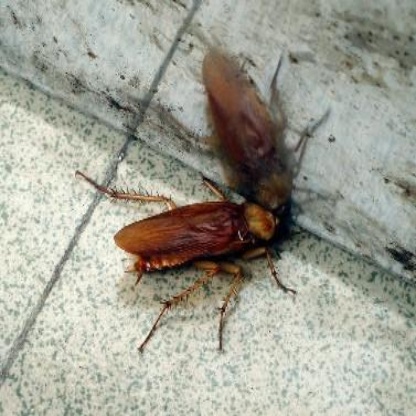
Nhãn: Bọ trĩ ( Thrips )